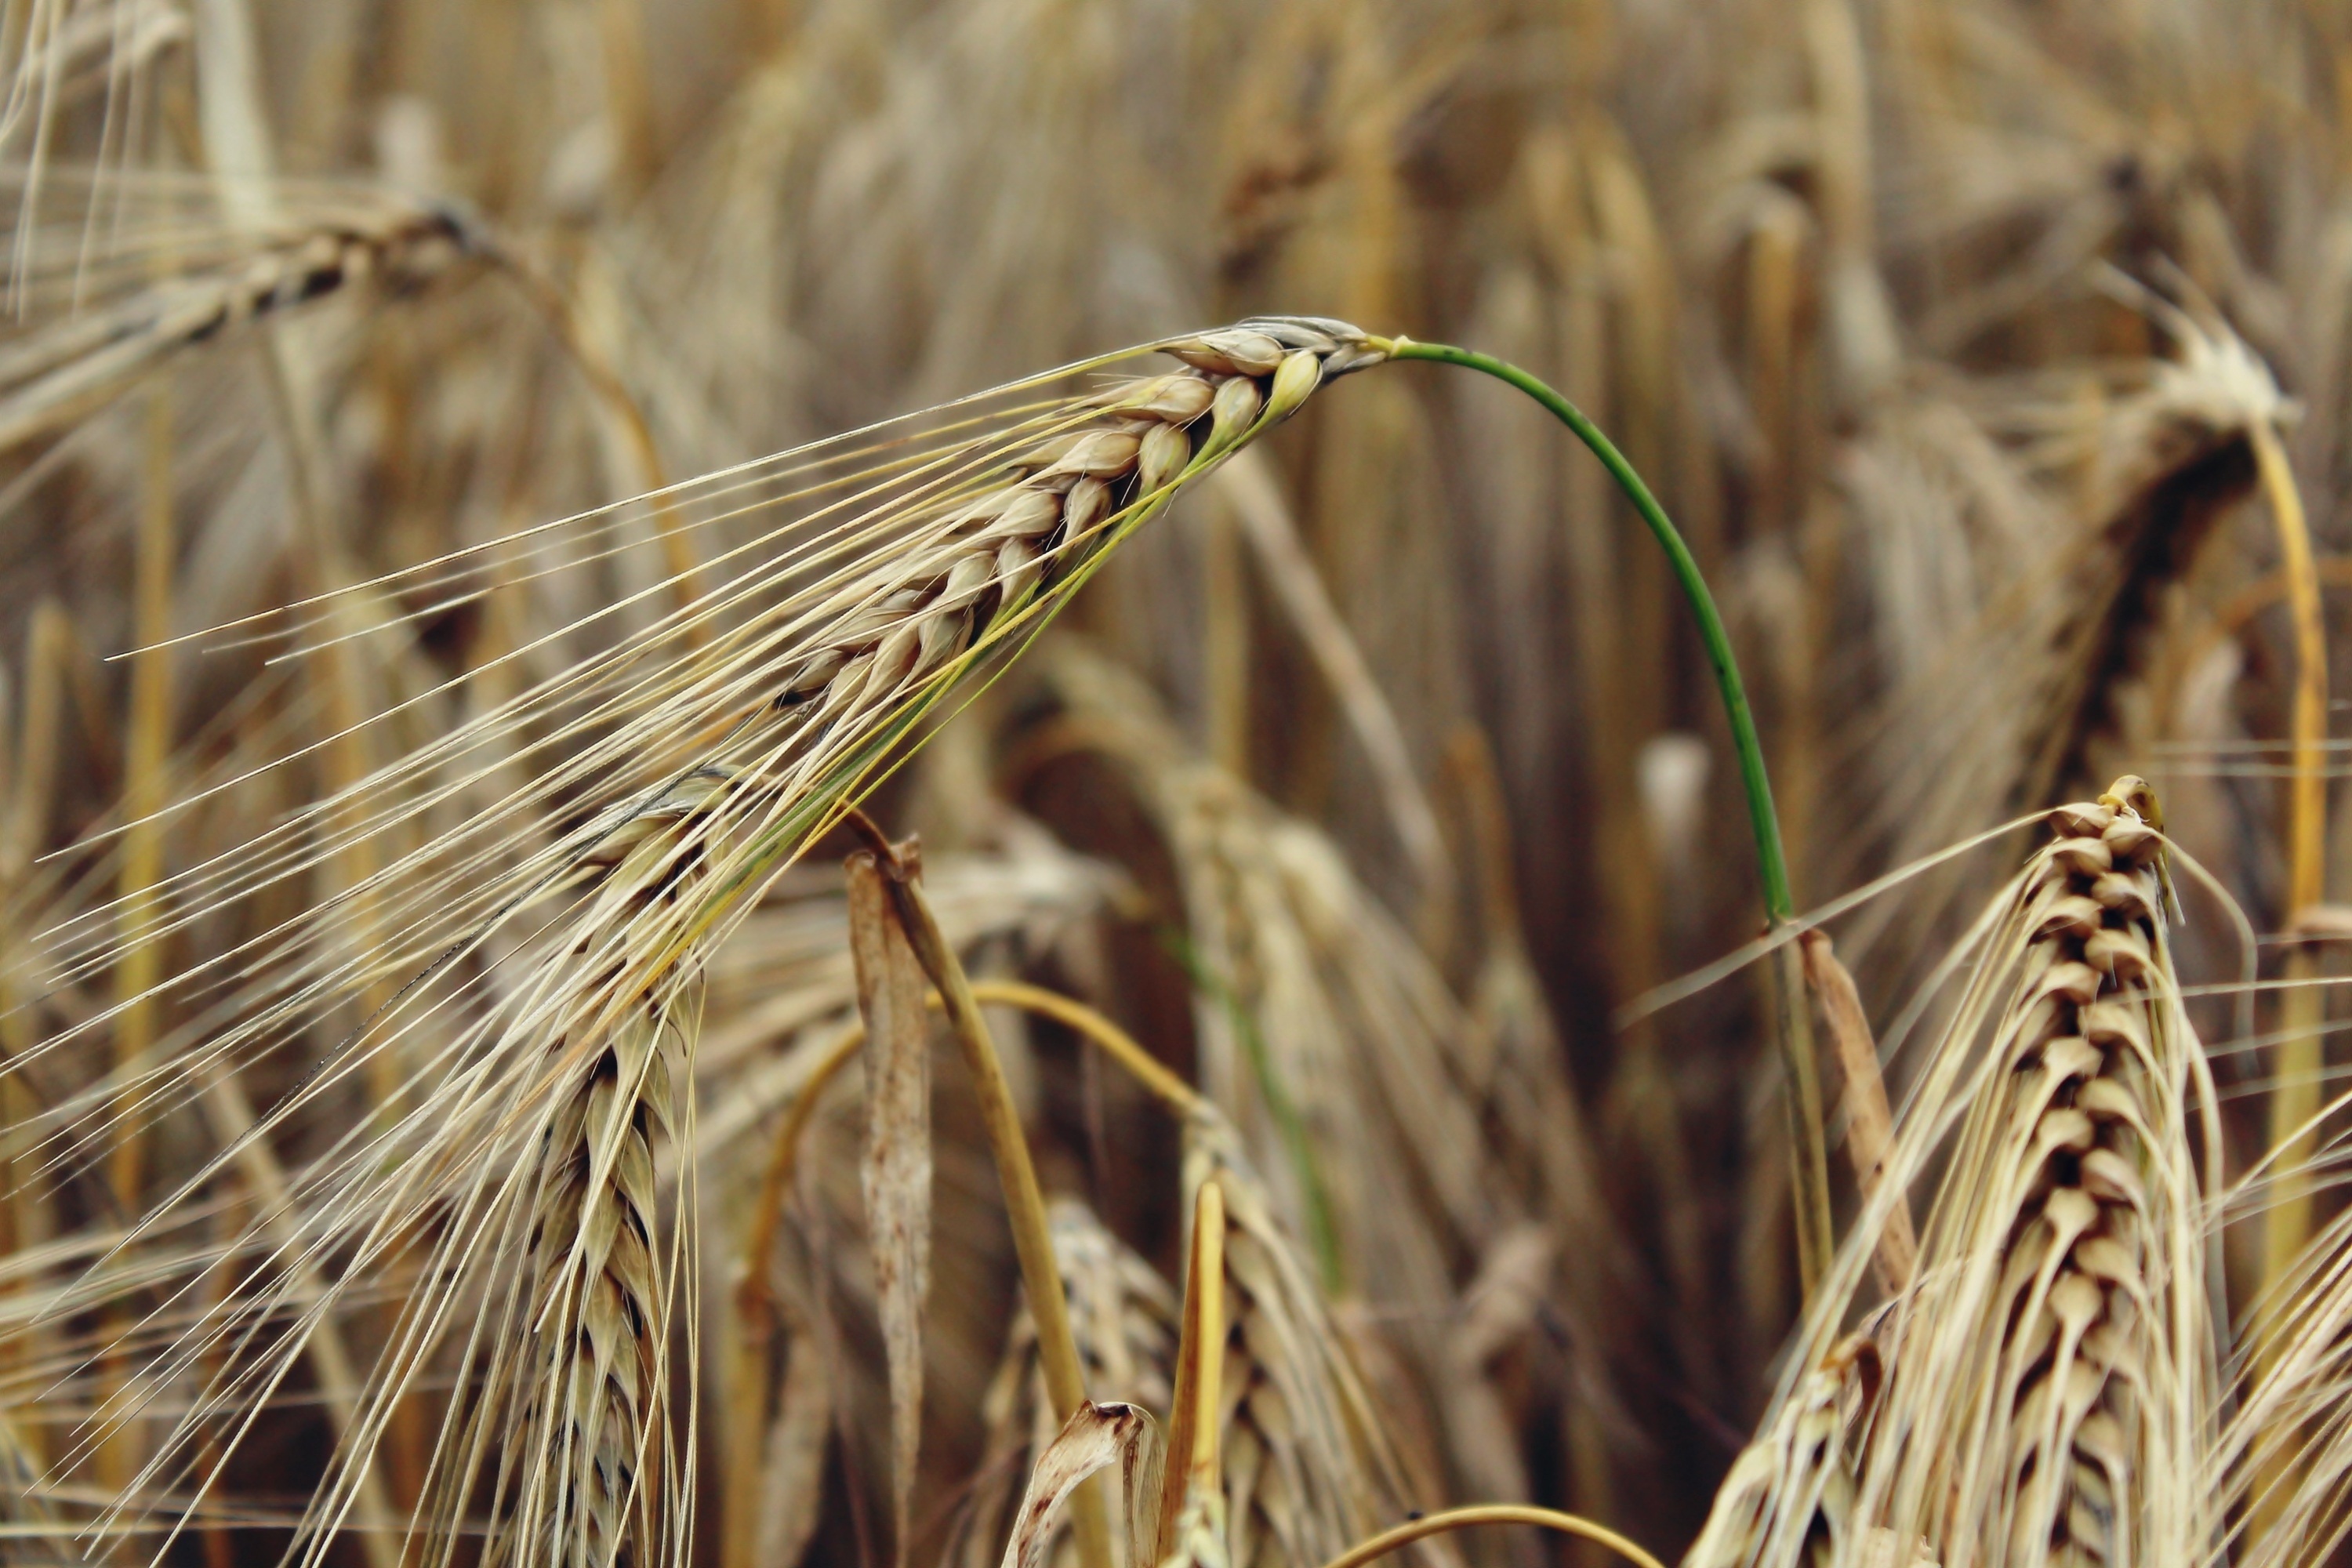
nature, plant, field, barley, wheat, grain, food, harvest, crop, agriculture, cereal, close up, rye, cornfield, cereals, country life, flowering plant, commodity, emmer, triticale, hordeum, grass family, land plant, food grain, einkorn wheat